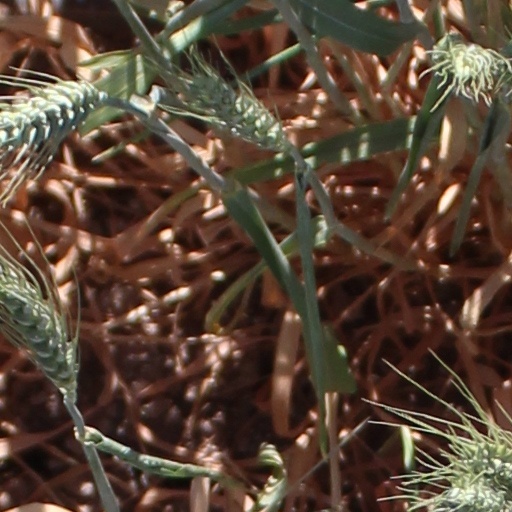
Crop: wheat